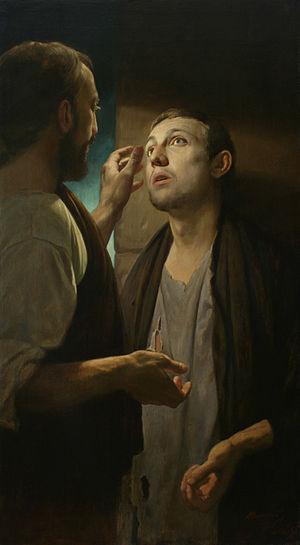
Le christ et le mendiant. La guérison de l'homme né aveugle. 2009. Huile sur toile. 100×55. L'artiste A.N. Mironov